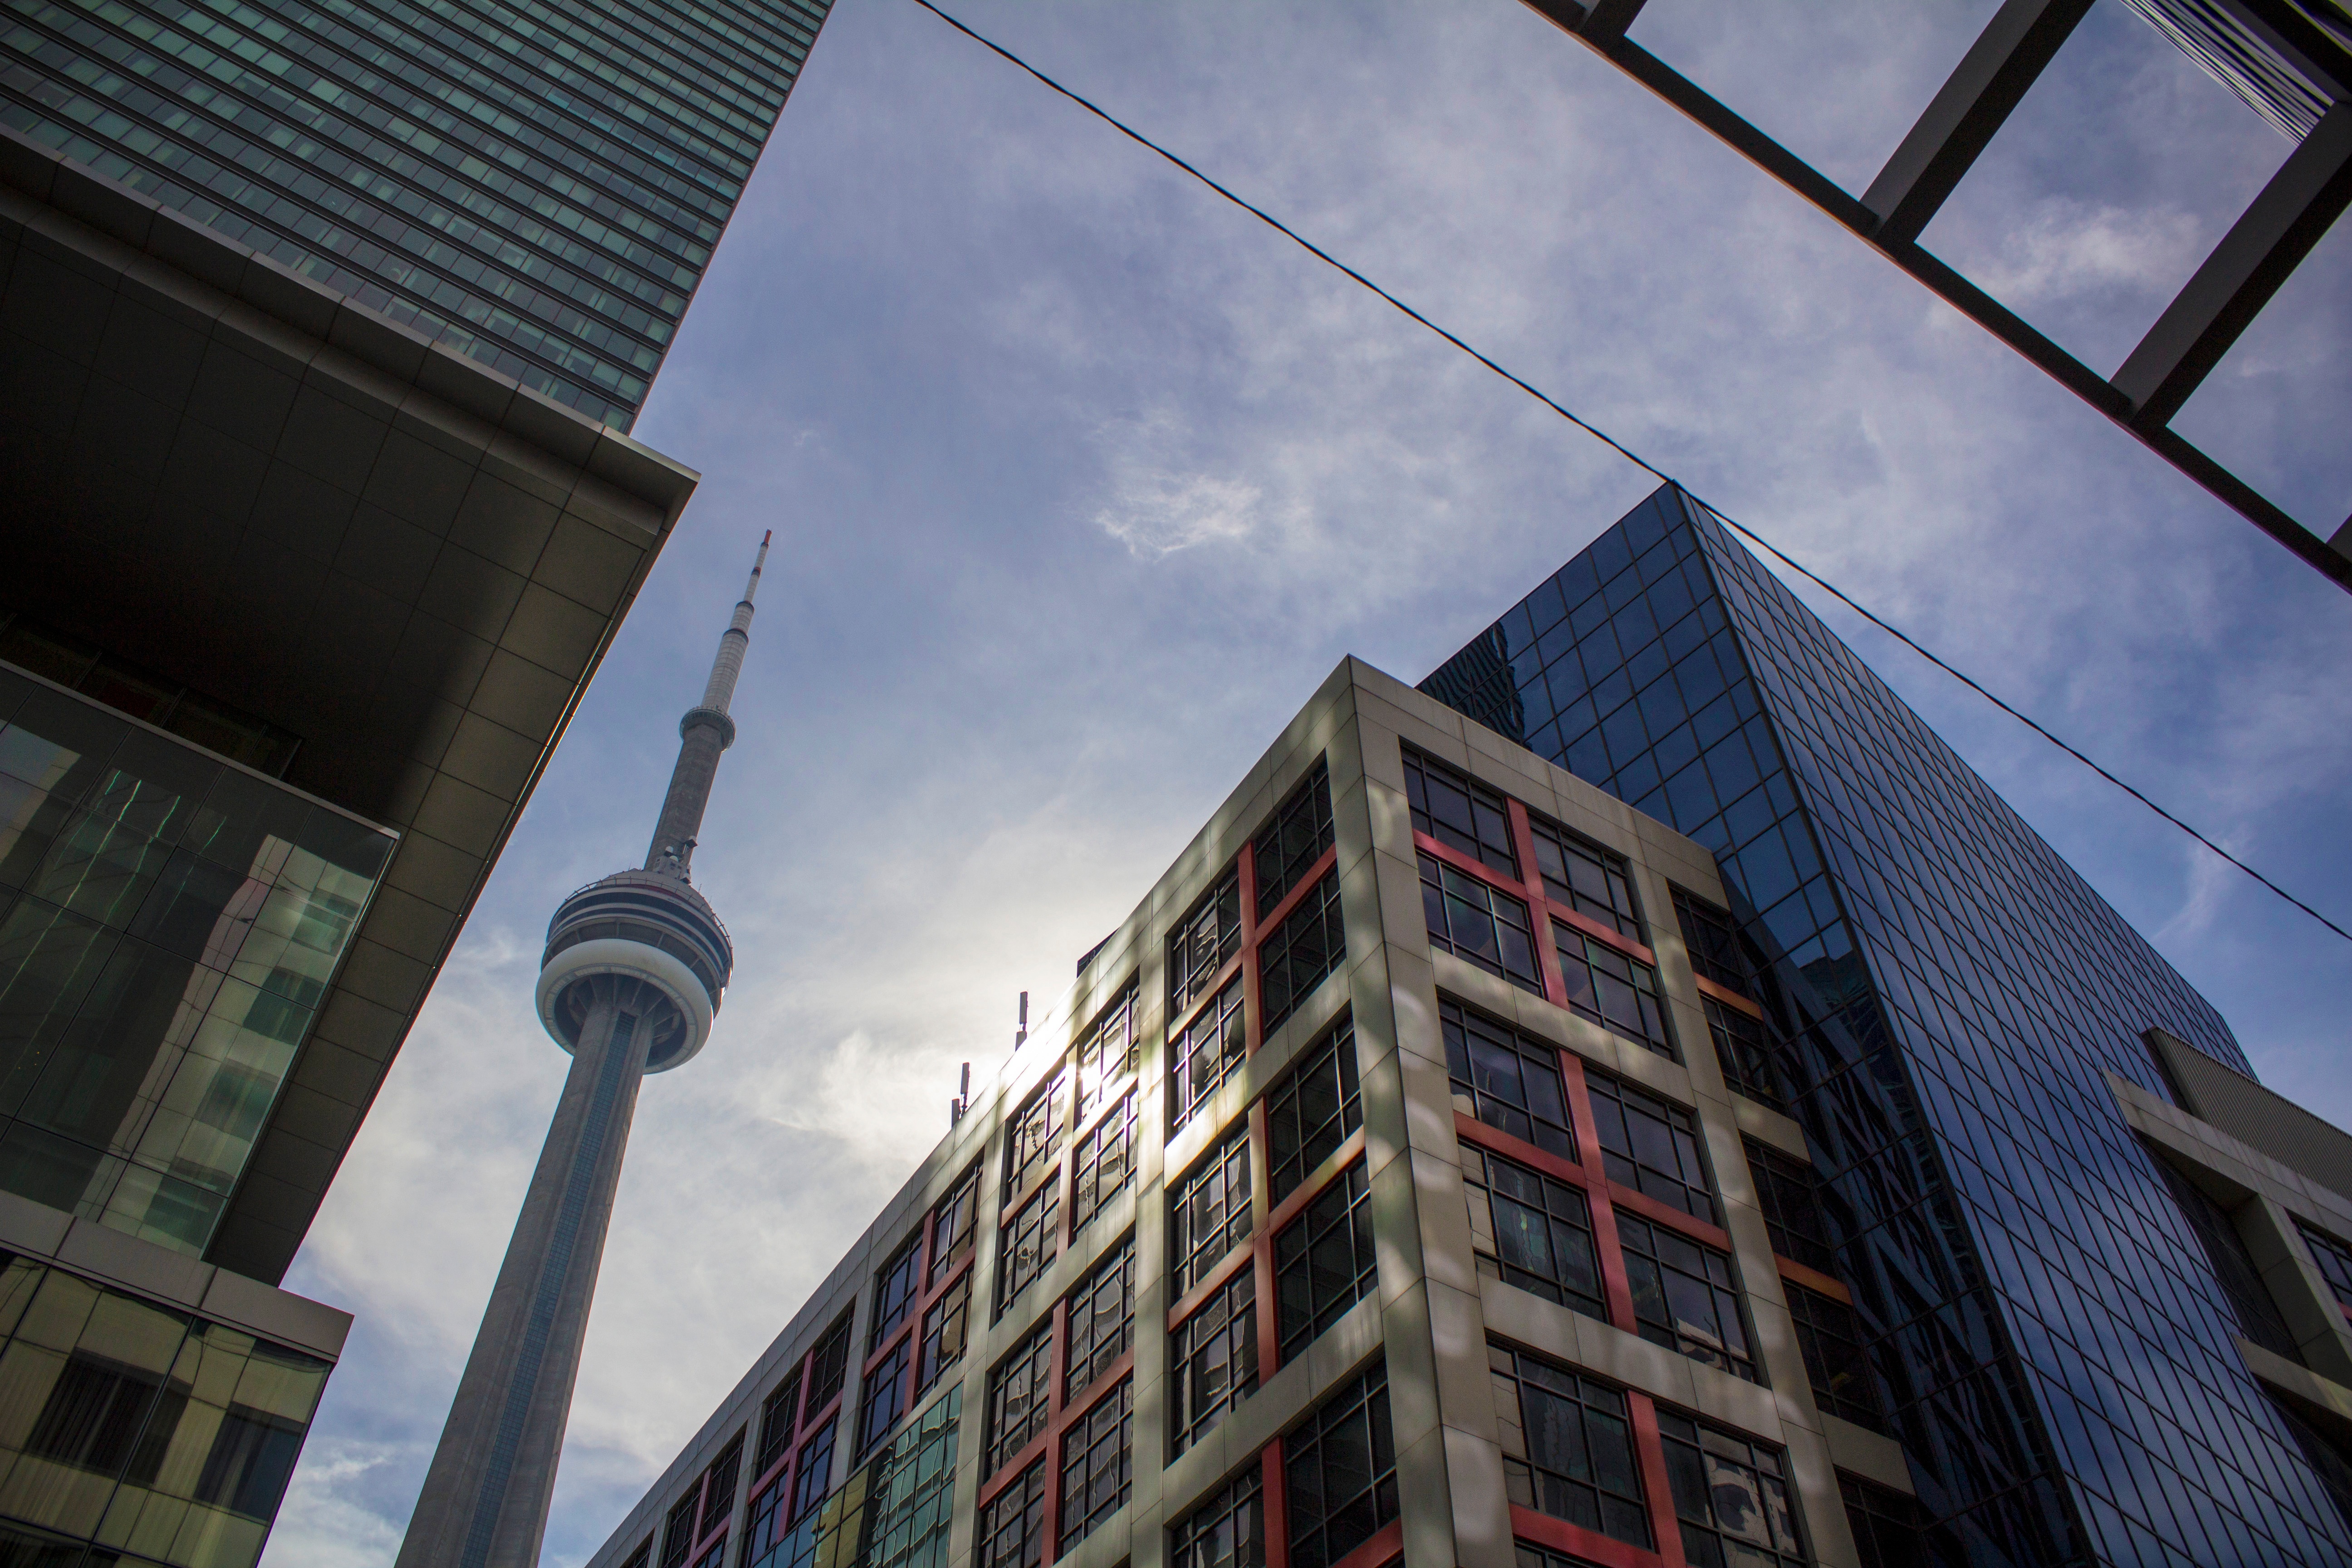
architecture, window, city, skyscraper, cityscape, downtown, reflection, landmark, facade, blue, tower block, shape, metropolis, urban area, human settlement, metropolitan area